Jebel Regiment (Oman)

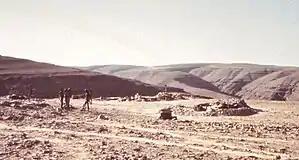
A Dhofar Brigade defensive position in 1972

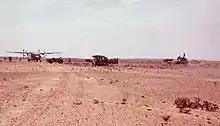
A Short SC.7 Skyvan resupplying Dhofar Brigade units in 1971

The unit would also see service in the Dhofar War along with other regiments of the Sultan's small army, which mostly supporting the Dhofar Brigade's operations in the 1970s fighting Communist insurgents in the south of the country, see map highlight.